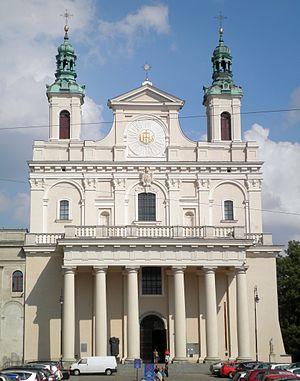
Lublin est une ville de Pologne, chef-lieu de la voïvodie de Lublin.
L'archidiocèse de Lublin est l'un des 14 archevêchés de Pologne. Son siège est situé à Lublin.